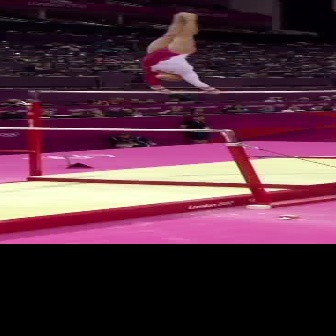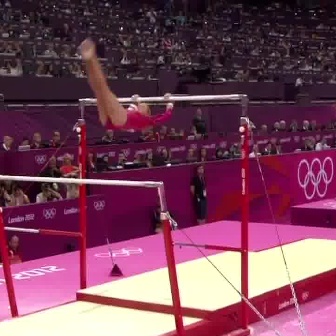
  Please identify the target specified by the bounding box [135,11,218,95] in the first image and locate it in the second image. Return the coordinates in [x_min,y_min,x_max,y_max] format.
Answer: [77,36,172,131]